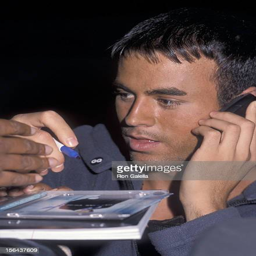
latin pop artist attends person